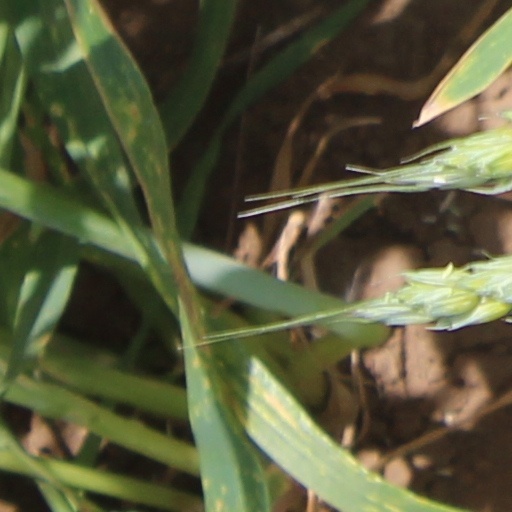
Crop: wheat